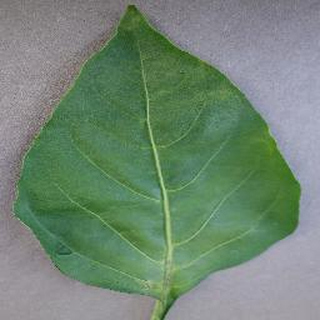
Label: healthy_bell_pepper